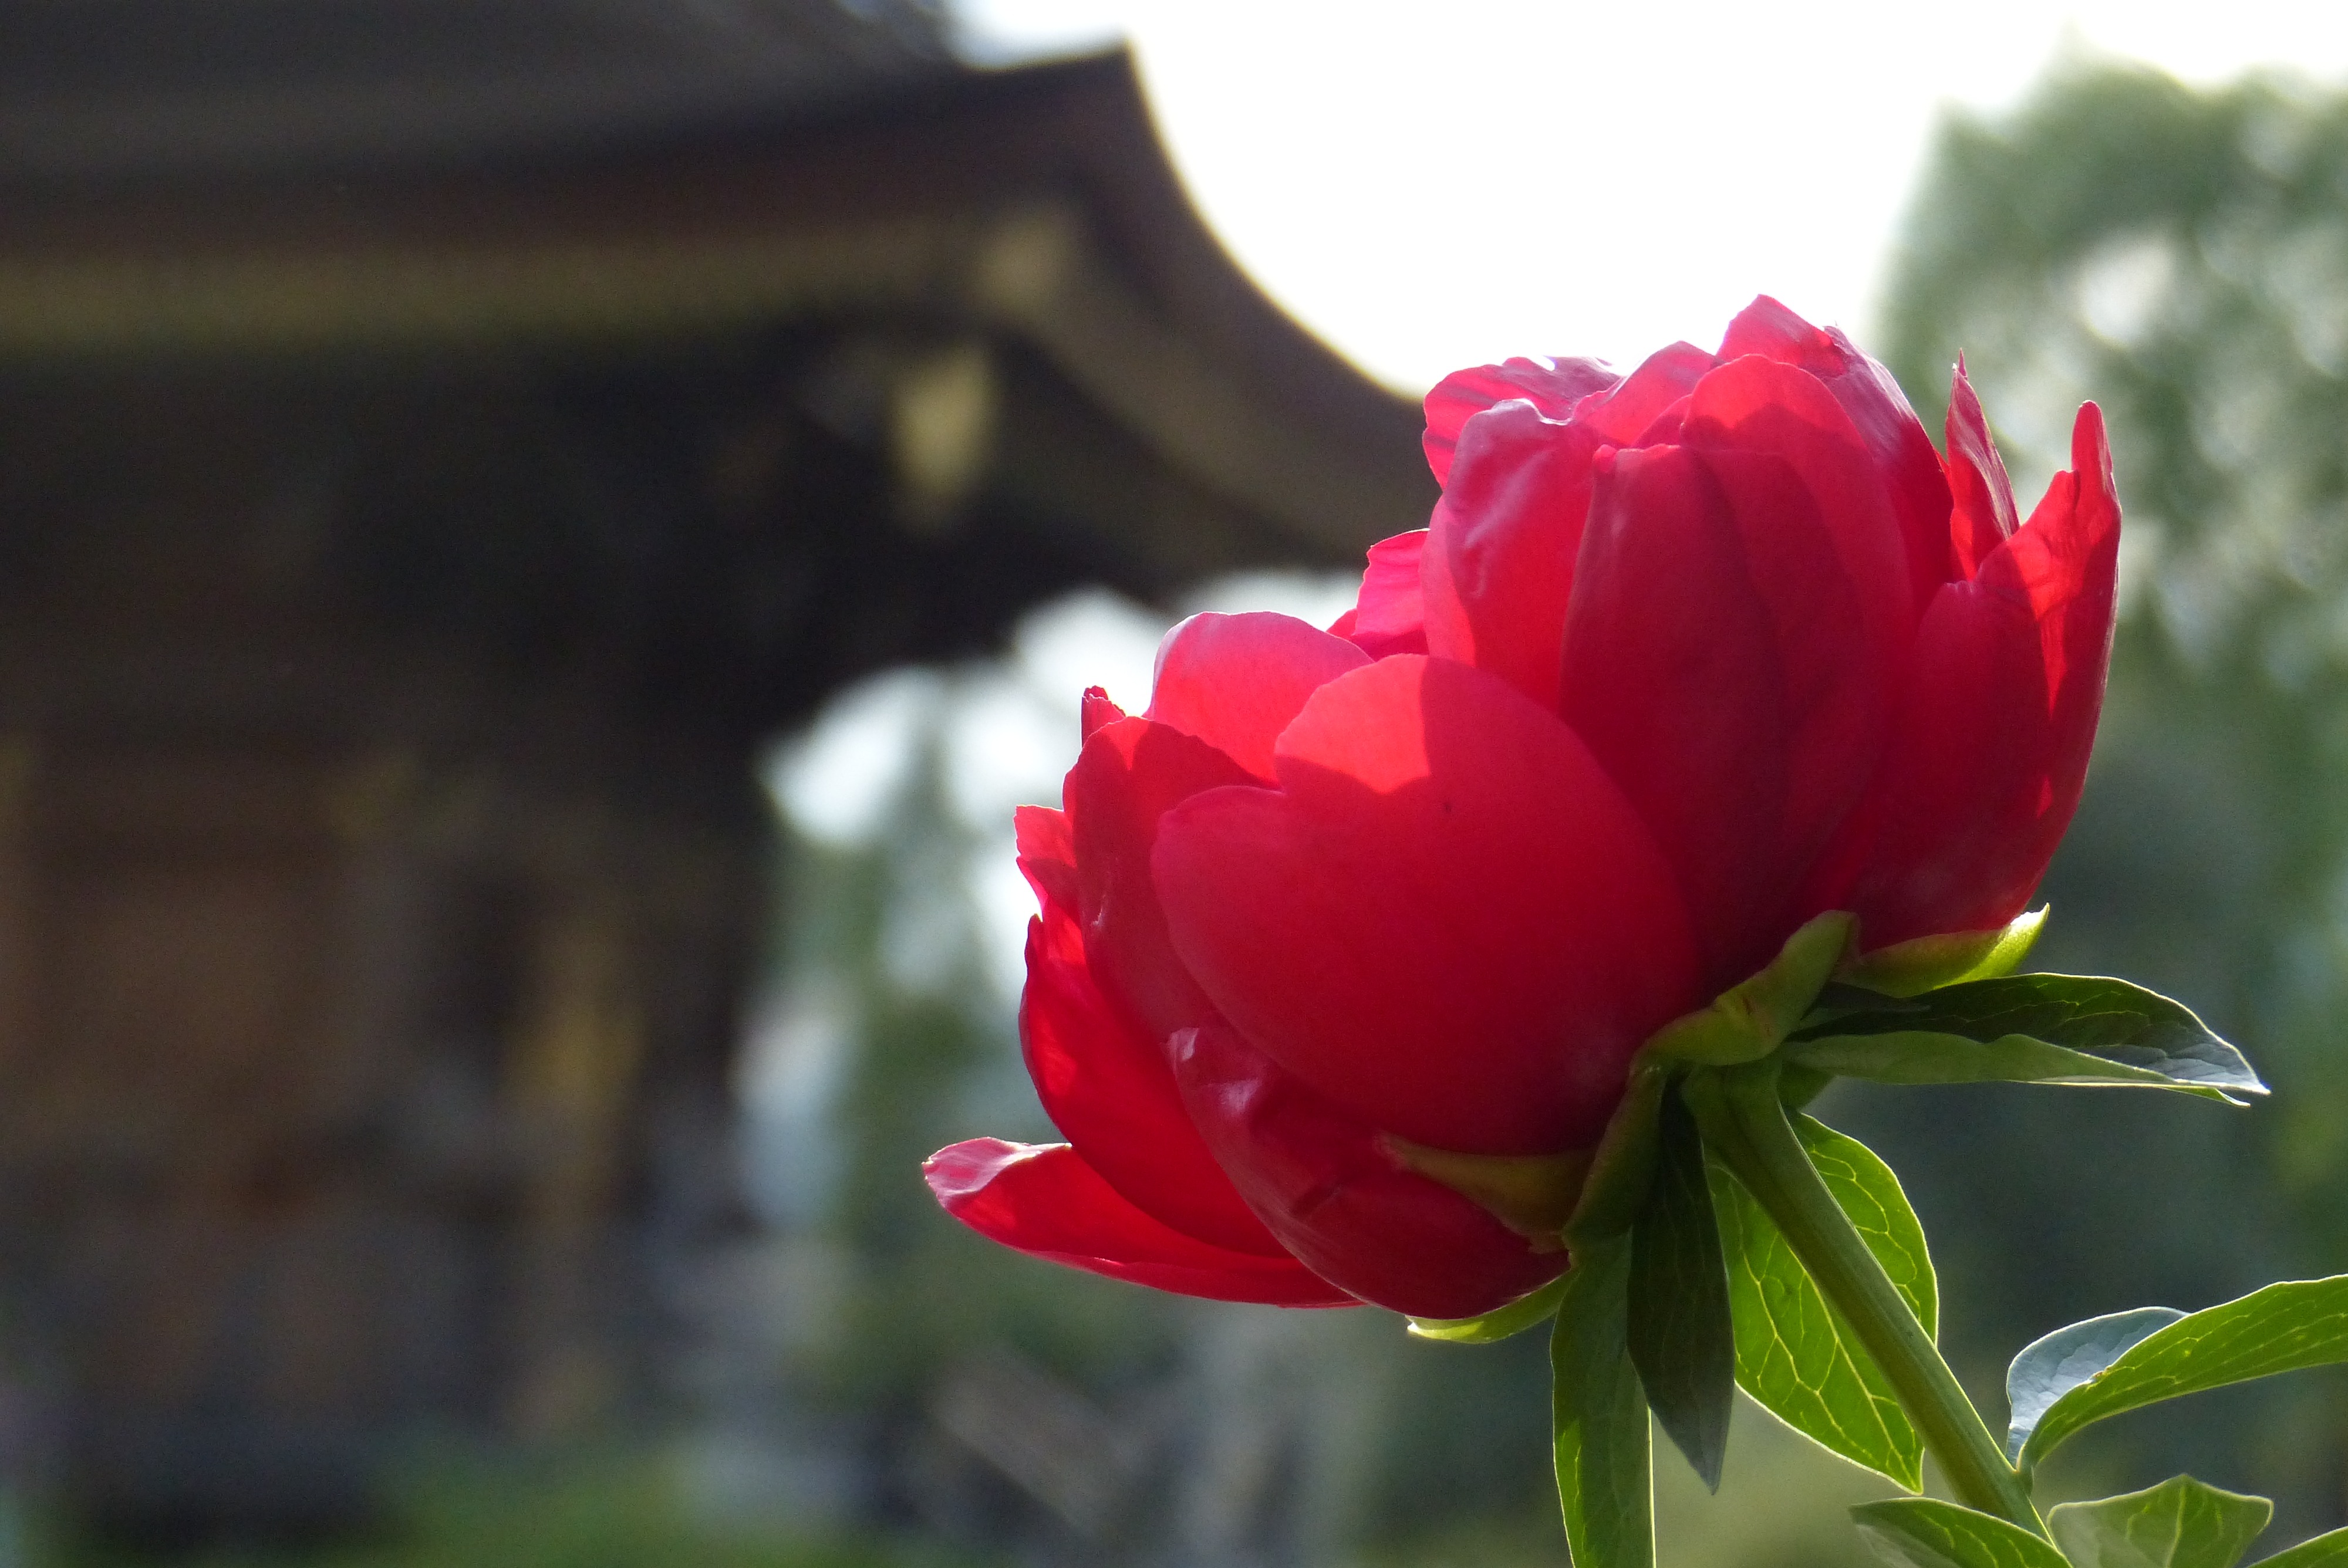
blossom, plant, flower, petal, travel, spring, red, religion, flora, flowers, temple, peony, macro photography, flowering plant, land plant